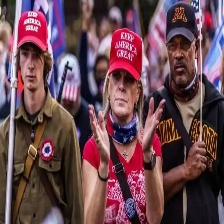
Species: LOONEY BIRDS
Scientific name: LUNATICUS AMERICONIS